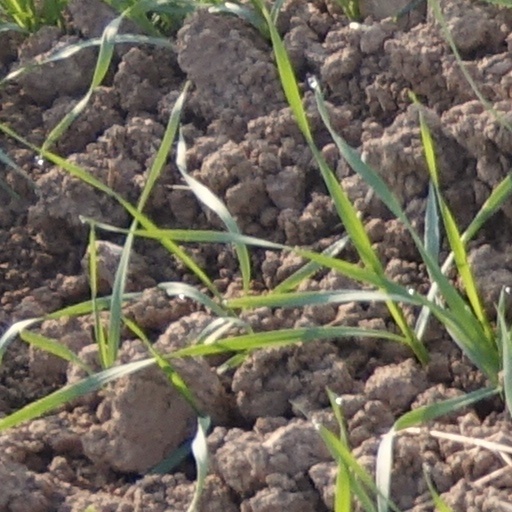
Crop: wheat